St Mary Magdalene Church, Newark-on-Trent

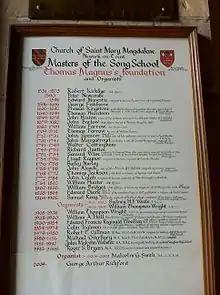
Masters of the Song School, the Magnus Foundation, Newark

The Choral Foundation was set up by Thomas Magnus in 1532 and was said to be the only existing pre-reformation choir outside cathedrals and Oxbridge colleges. Girl choristers were admitted into the main choir from 2008.